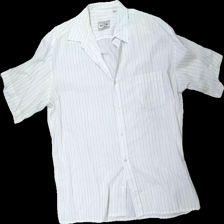
View: front
Type: Shirt
Category: Men
Brand: Not in the list
Brand text on label: Artxtra
Colors: Blue, White, Black
Material: 75% Polyester 25% Cotton
Pattern: Striped
Cut: Regular
Size: 42
Stains: Minor
Damage: stained
Damage location: top center
Price range: <50
Recommended usage: Export
Description: shortsleeve striped shirt